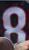
Number: 8